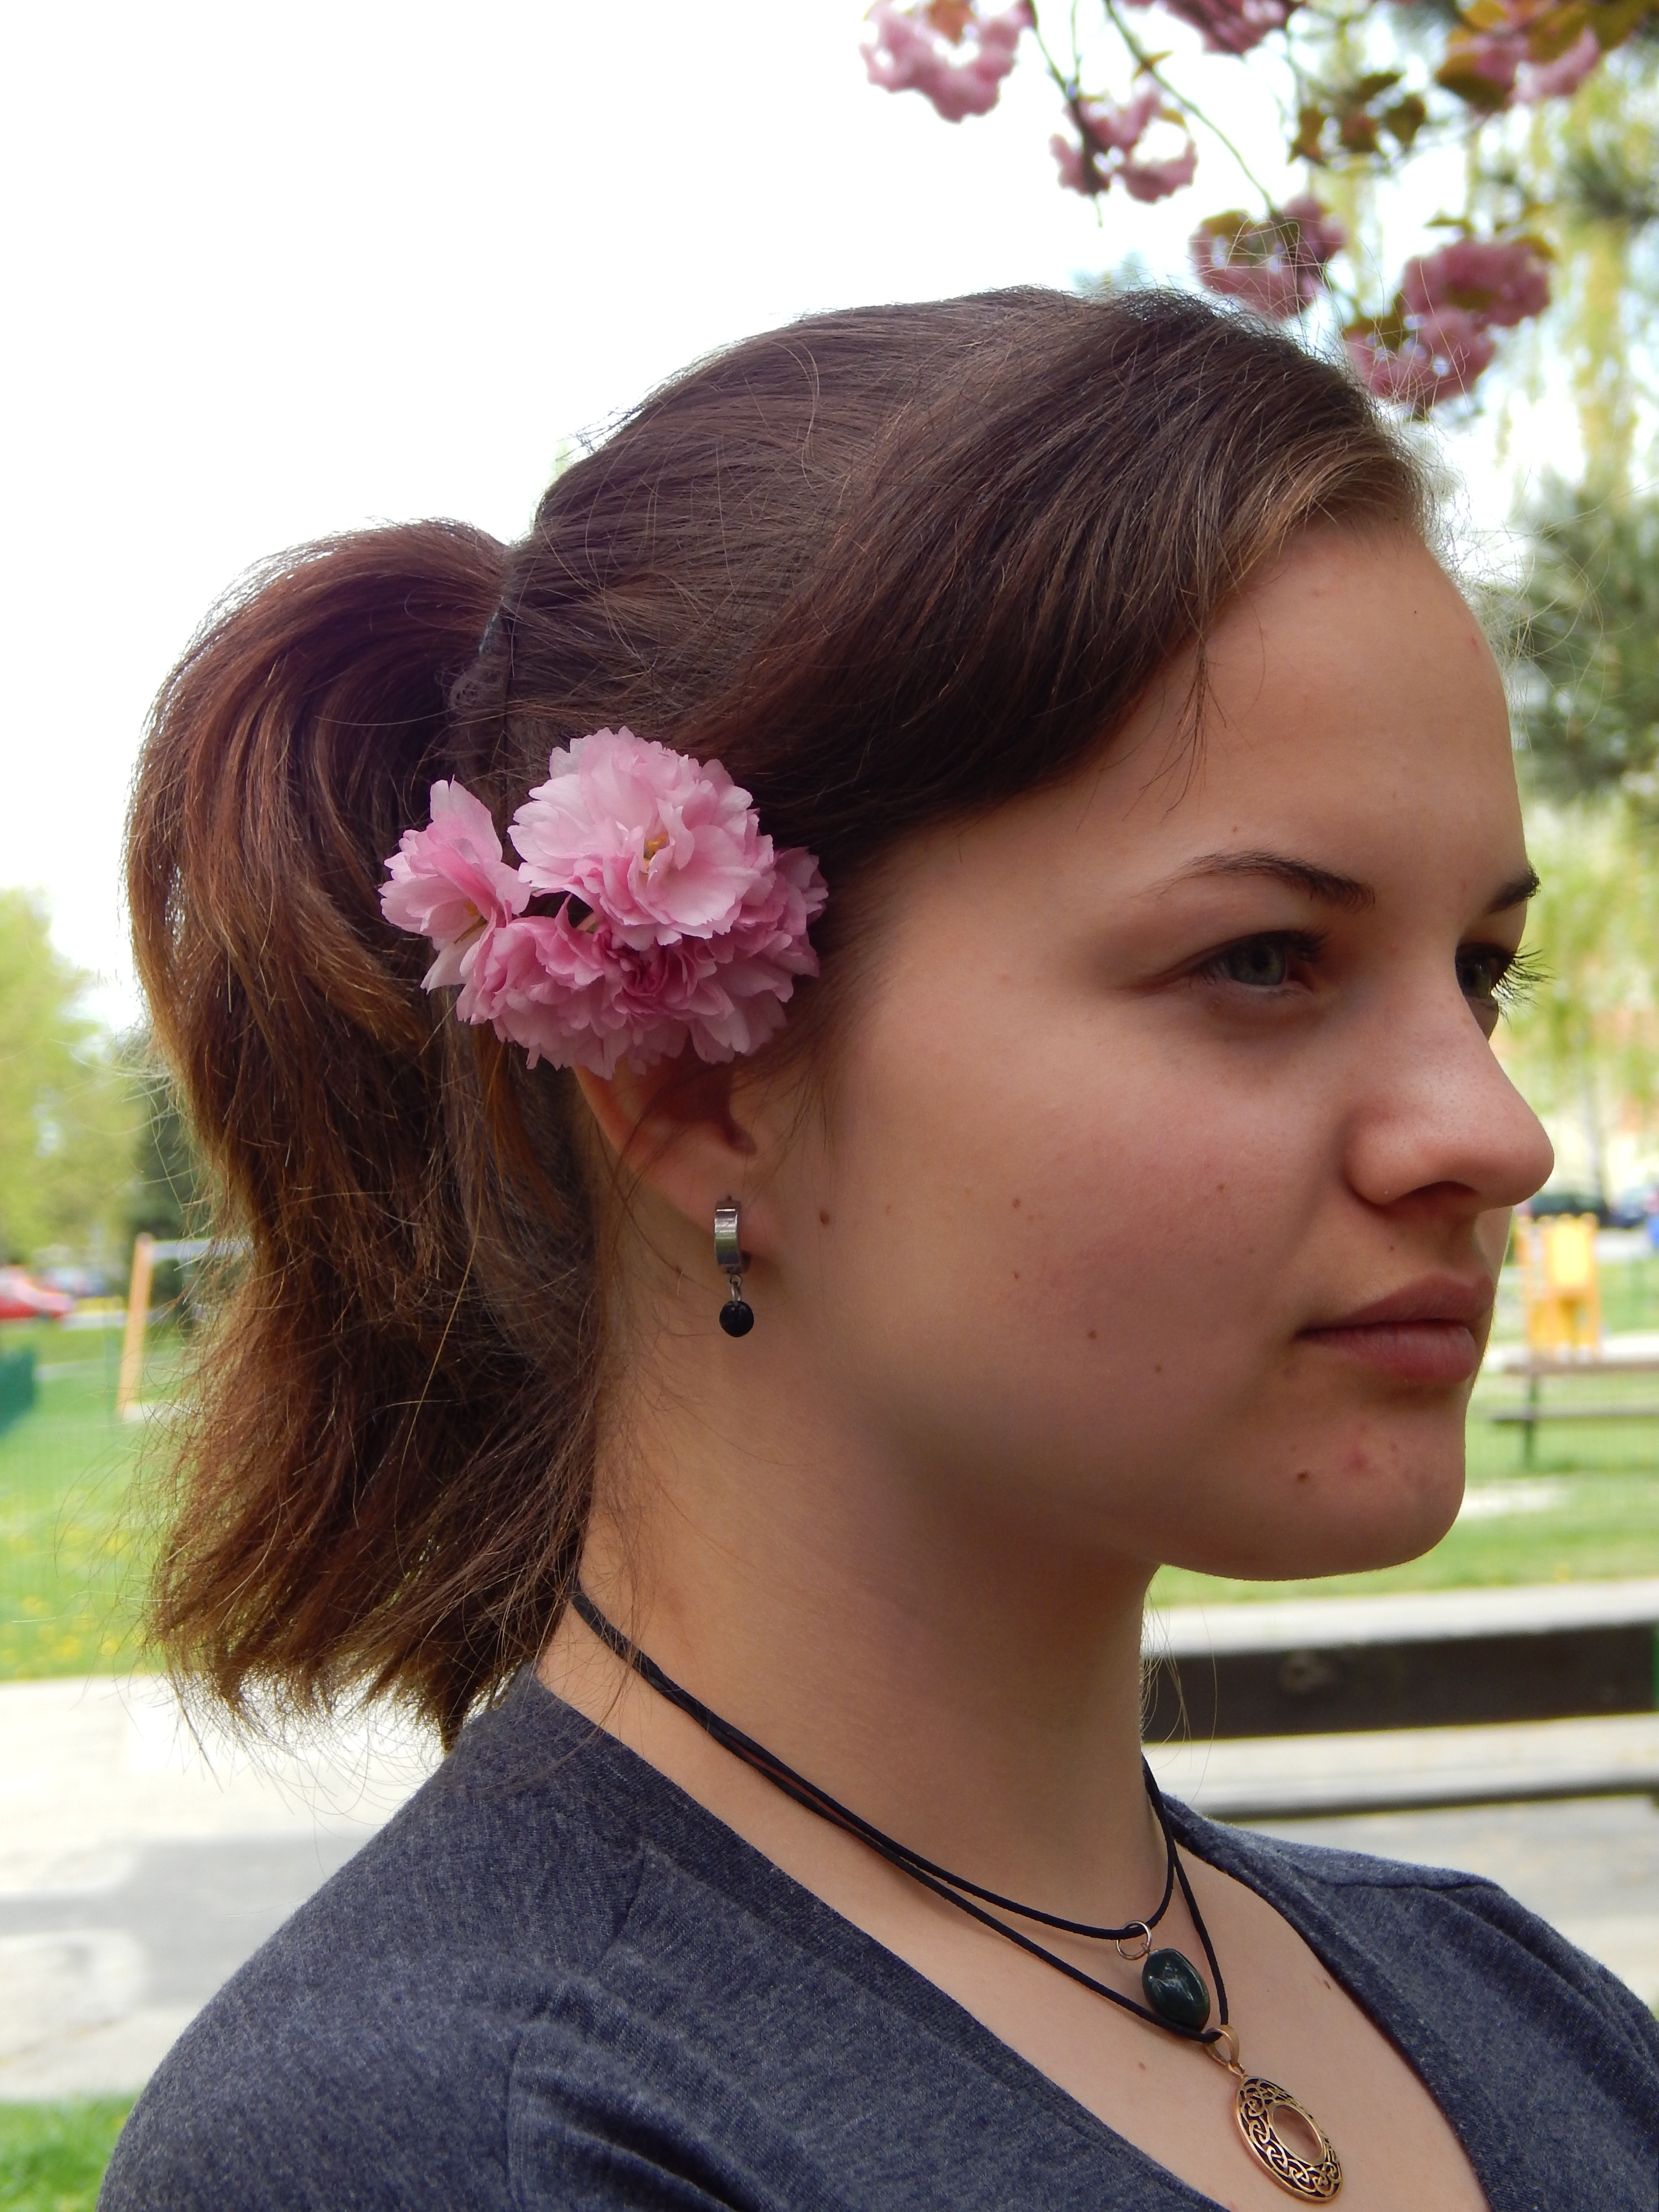
girl, woman, hair, flower, spring, clothing, ear, bride, hairstyle, long hair, head, beauty, fashion accessory, hair accessory, tereza, profi